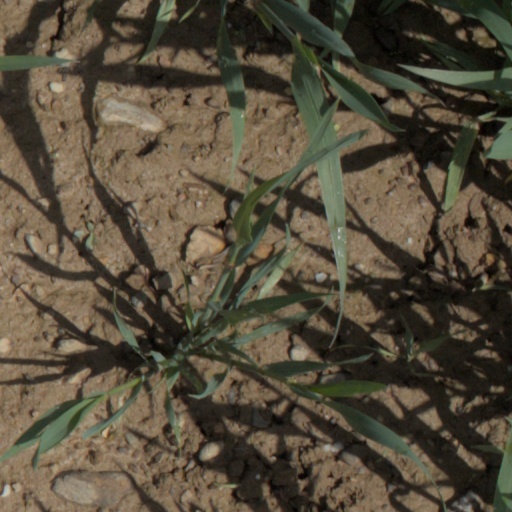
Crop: wheat